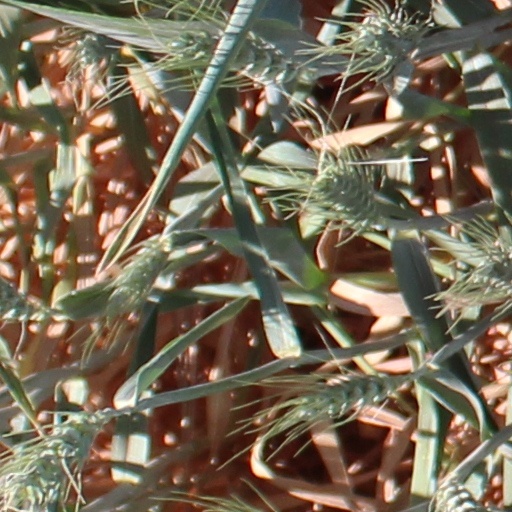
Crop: wheat